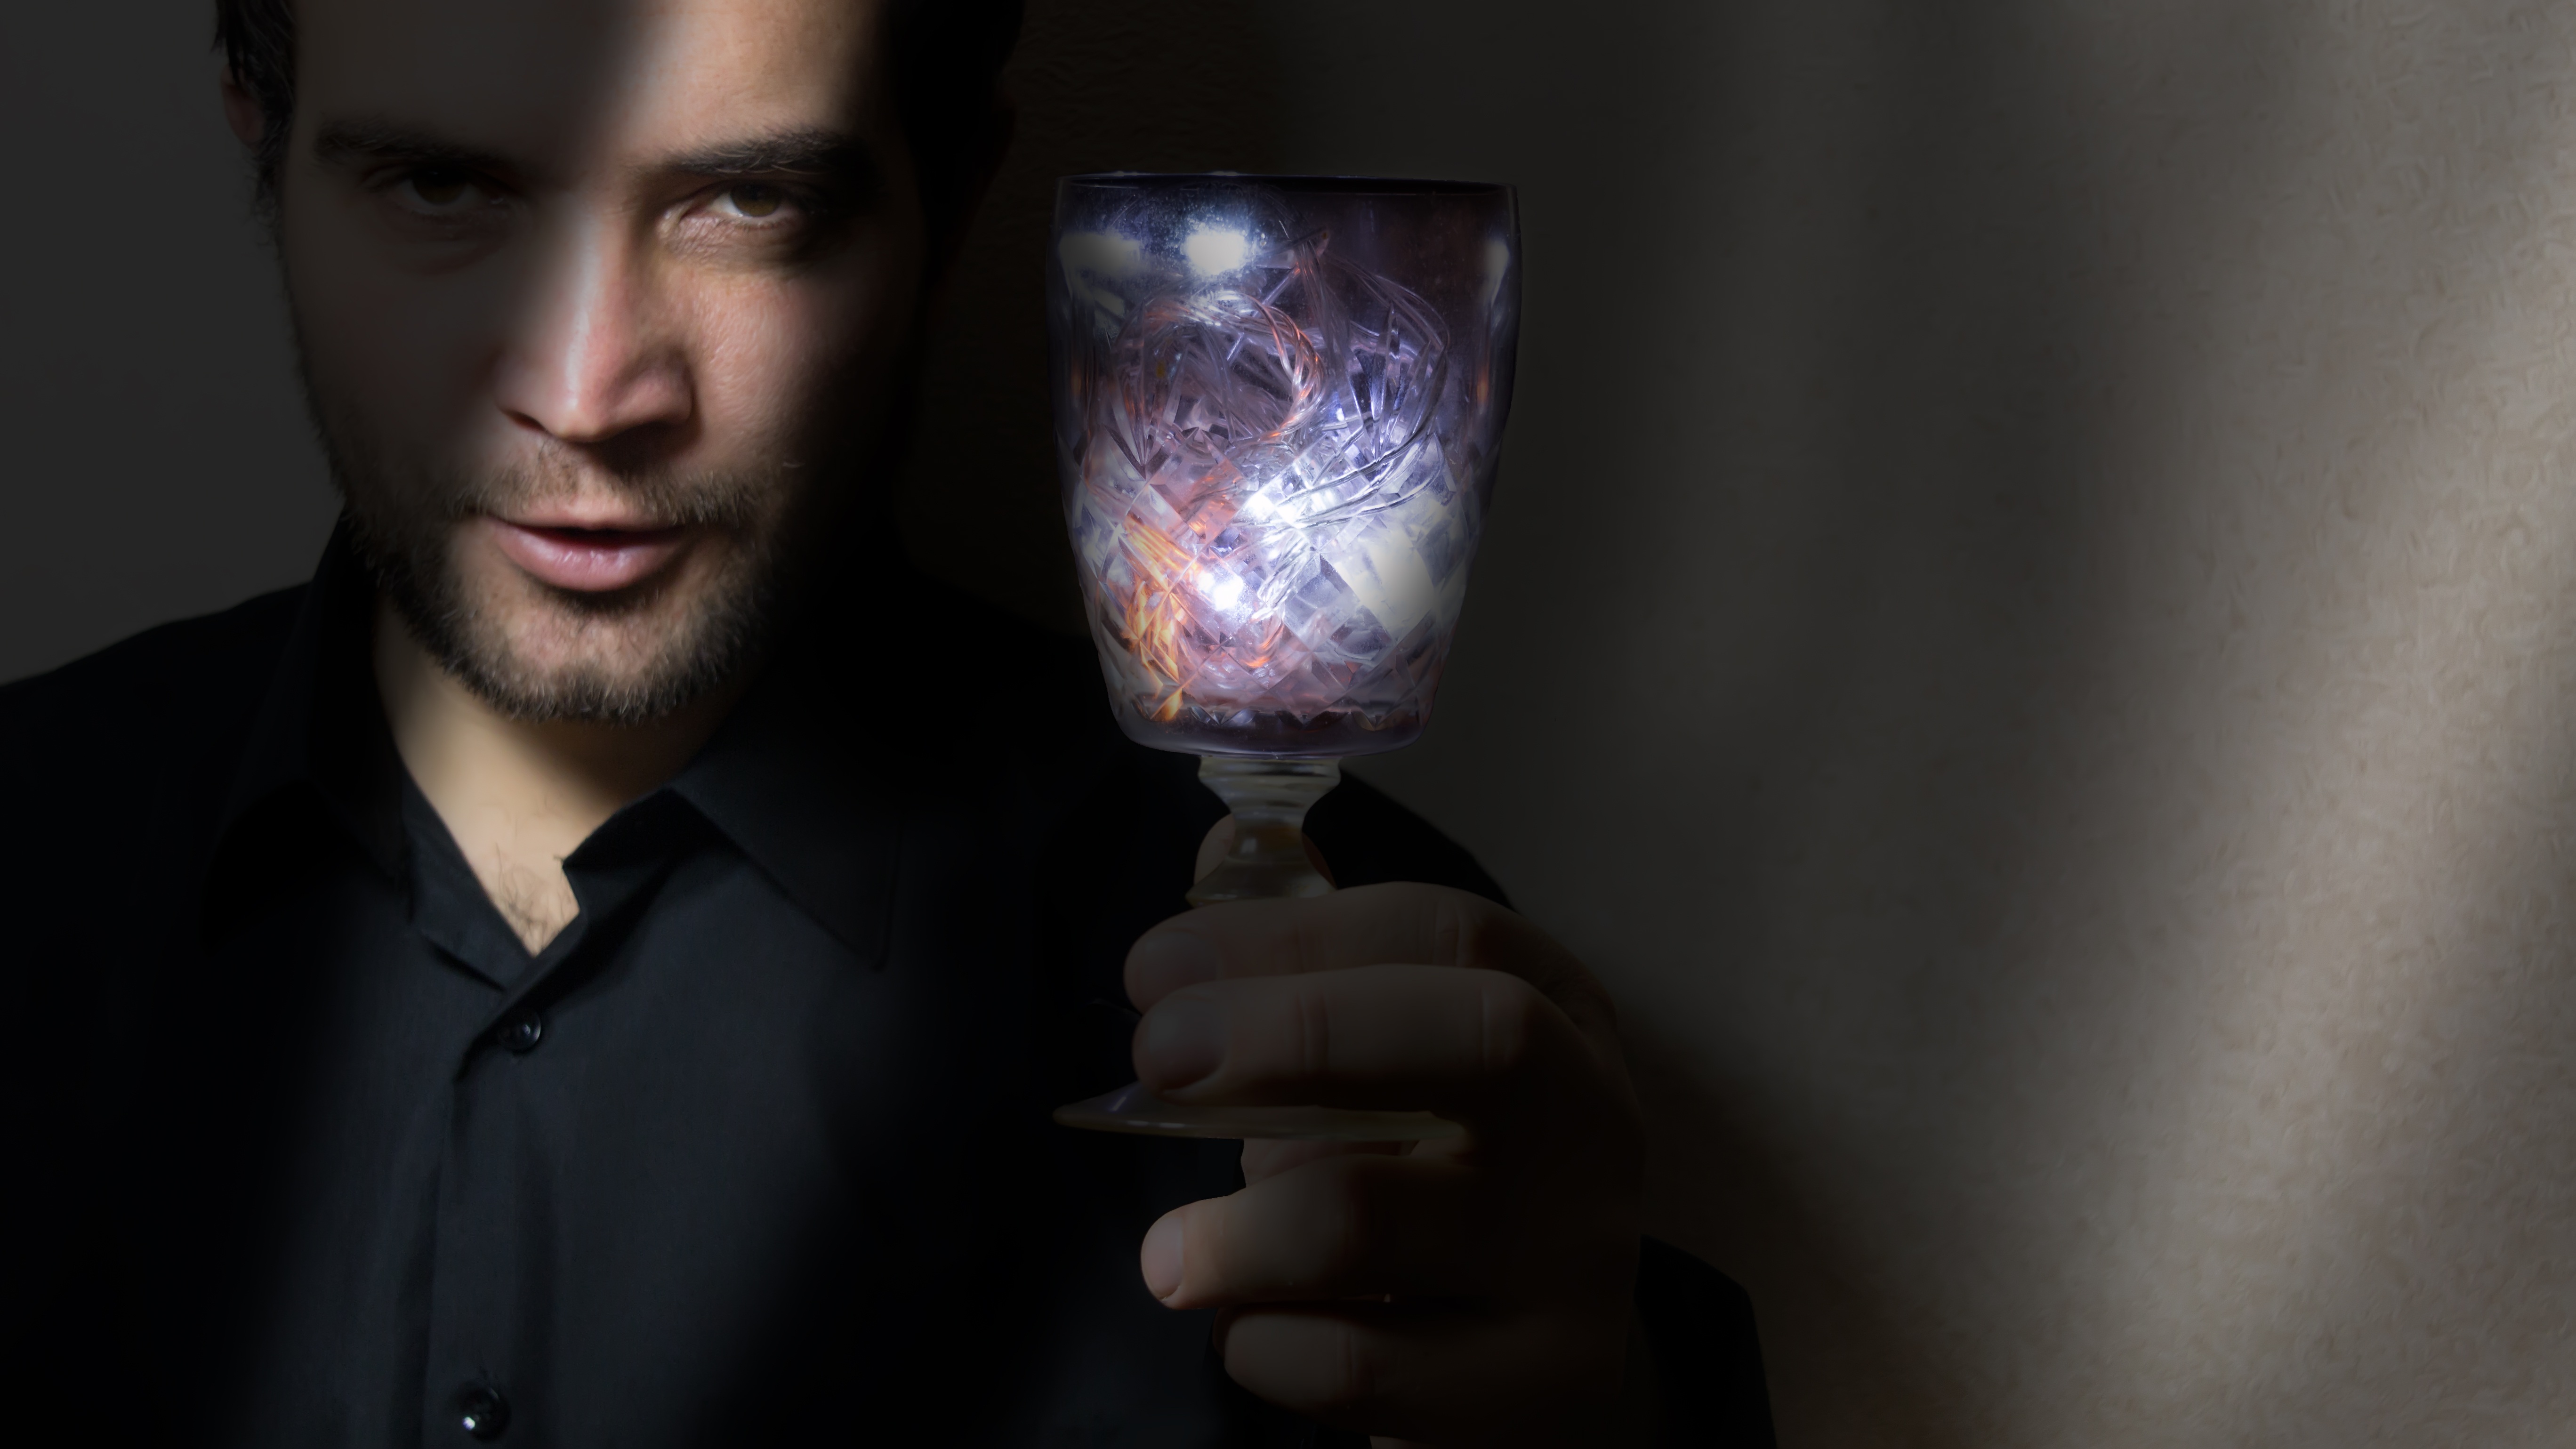
man, wine, photography, glass, restaurant, guy, portrait, color, romance, drink, darkness, club, black, alcohol, toast, date, celebrate, close up, lights, background, eye, head, party, beautiful, sexy, style, image, european, organ, attractive, screenshot, charming, holds, sense, multi colored, flirtation